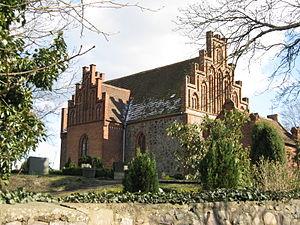
Karow est un village du Mecklembourg qui fait partie depuis août 2010 de la municipalité de Plau am See dans l'arrondissement de Ludwigslust-Parchim. Sa population comptait 759 habitants au 31 décembre 2009. Le village est surtout connu par son château de Karow, imposante demeure néoclassique avec une aile néobaroque, qui est devenu un hôtel.